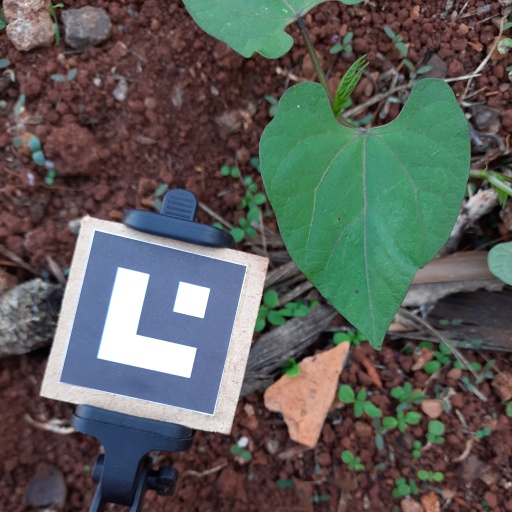
Observations: wavy surface, no eating holes, under shade